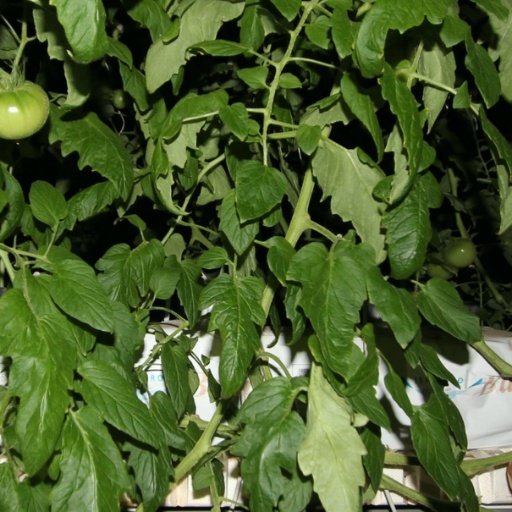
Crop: tomato